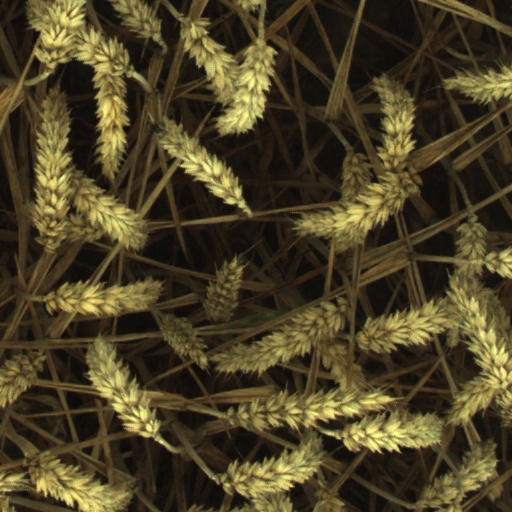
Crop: wheat